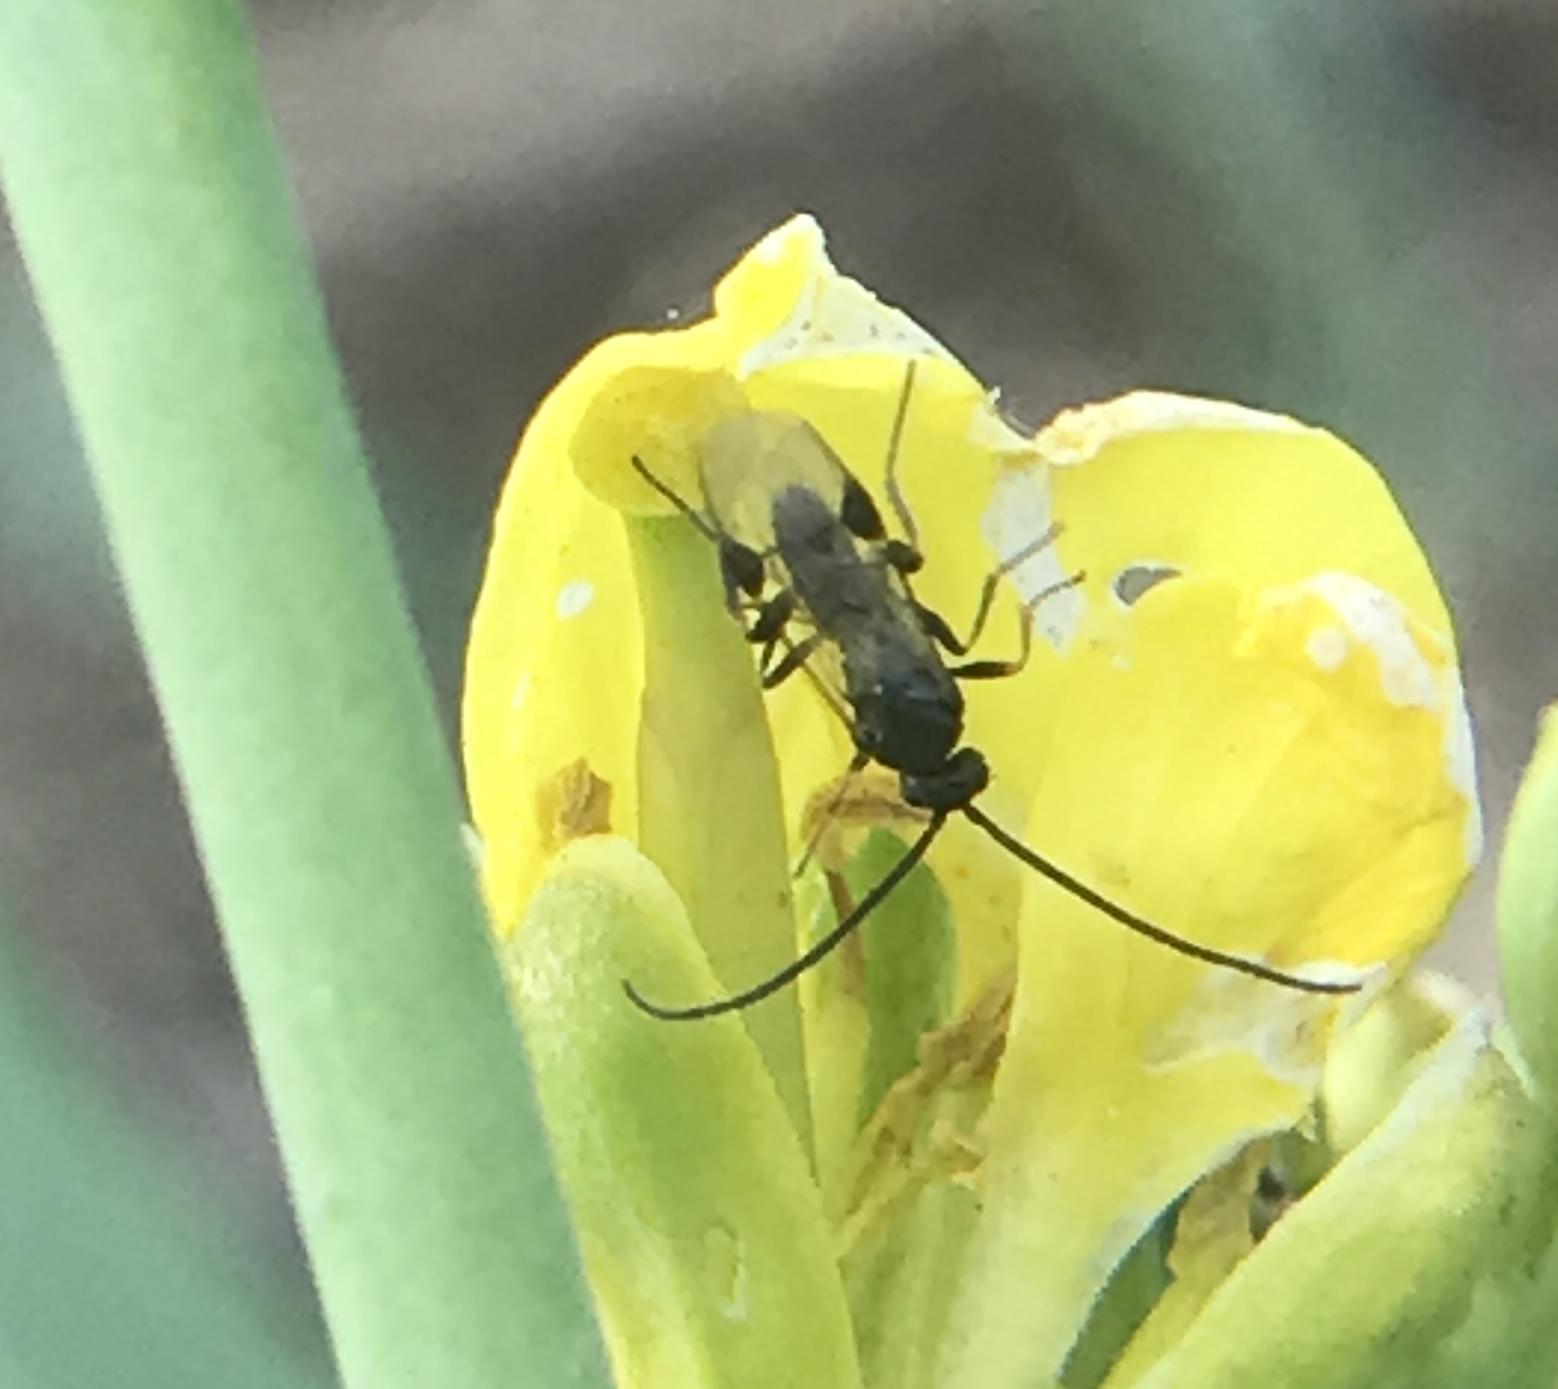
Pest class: predators